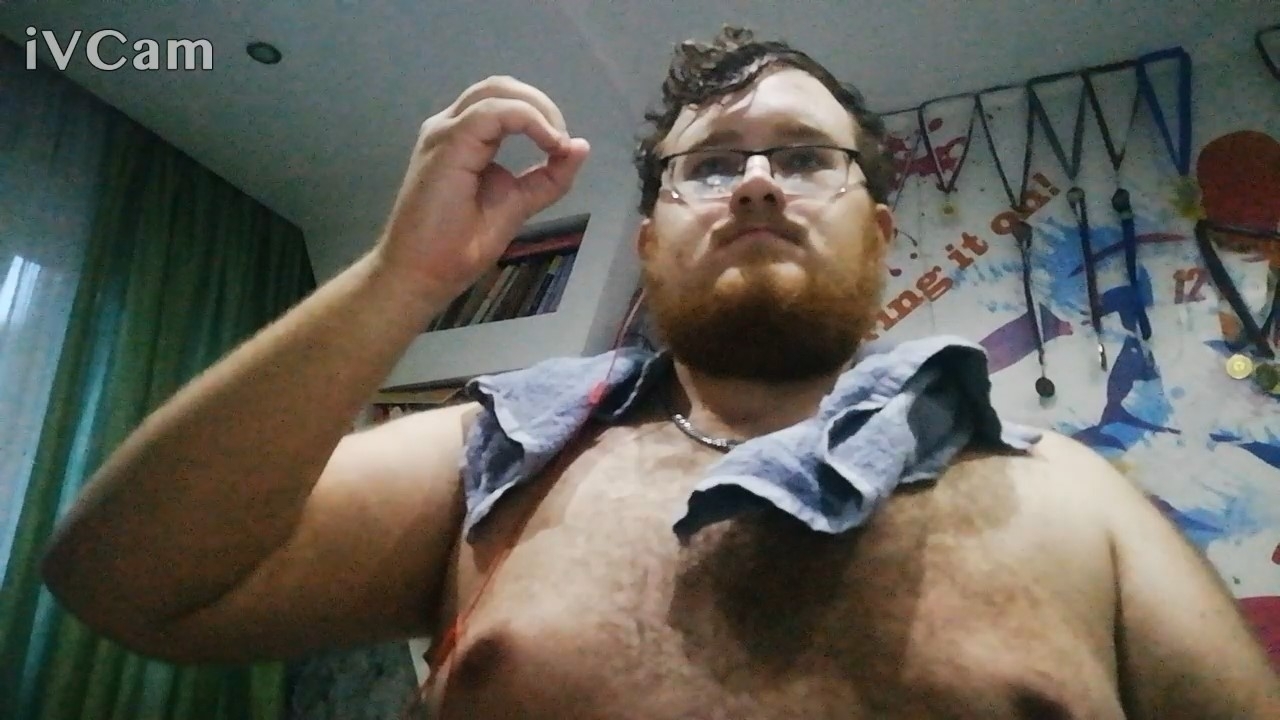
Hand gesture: grip